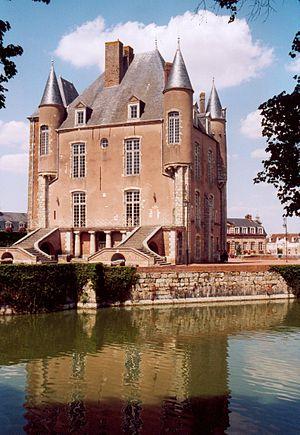
Le Loiret est un département touristique pour sa richesse patrimoniale historique et naturelle.